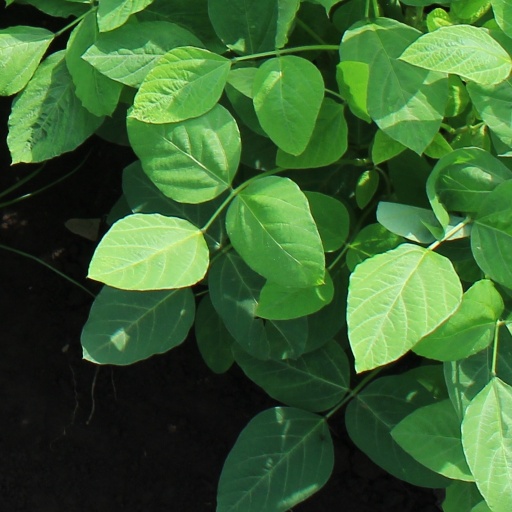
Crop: soybean